Dixon rings

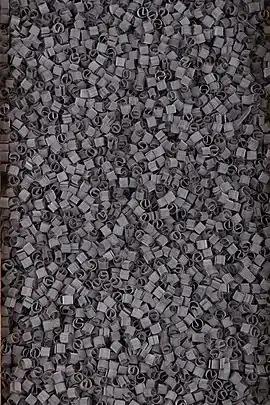
Dixon rings

The enhanced performance of the Dixon ring is based on liquid surface tension: when the mesh is wet its surface area increases greatly, with an accompanying increase in the rate of mass transfer. Dixon rings require pre-wetting (flow of liquid over the packed bed prior to starting the reaction flow). While this increases batch processing startup time, the increased performance of the Dixon ring overcomes this.